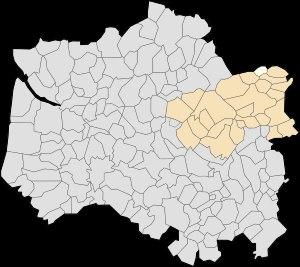
Mencas est une commune française située dans le département du Pas-de-Calais en région Hauts-de-France.